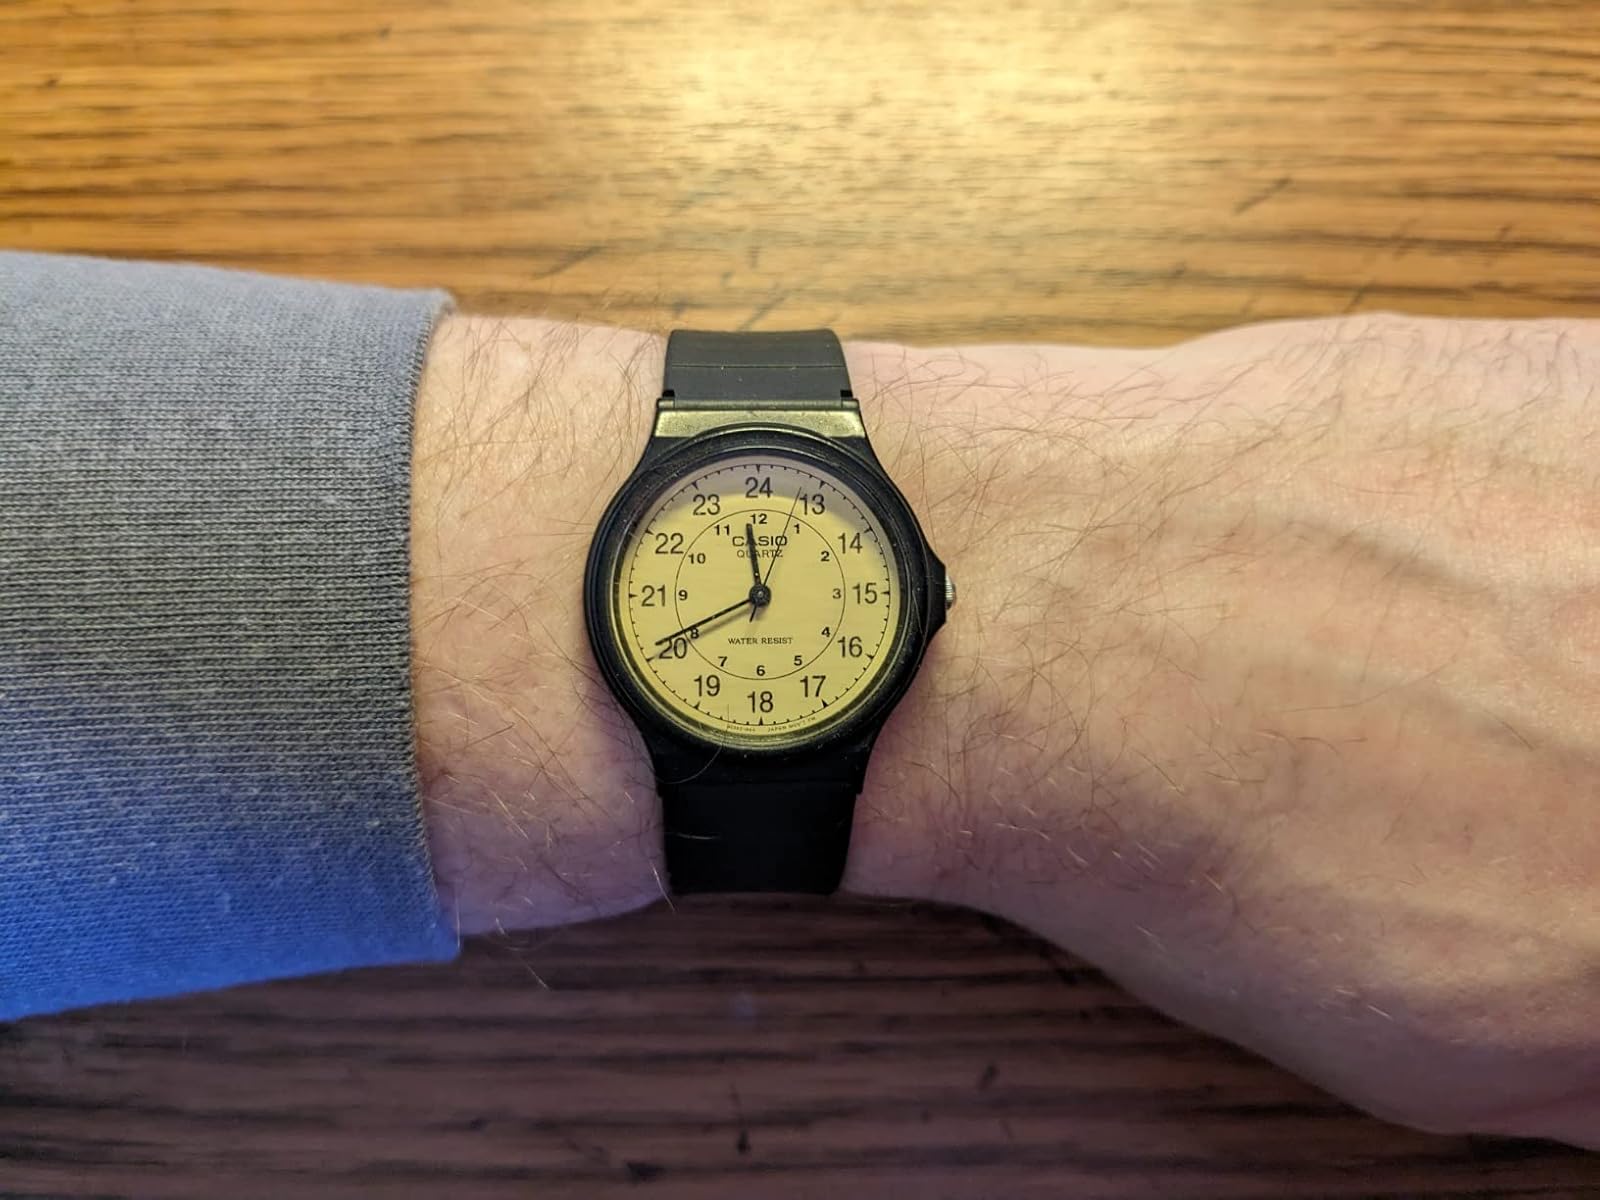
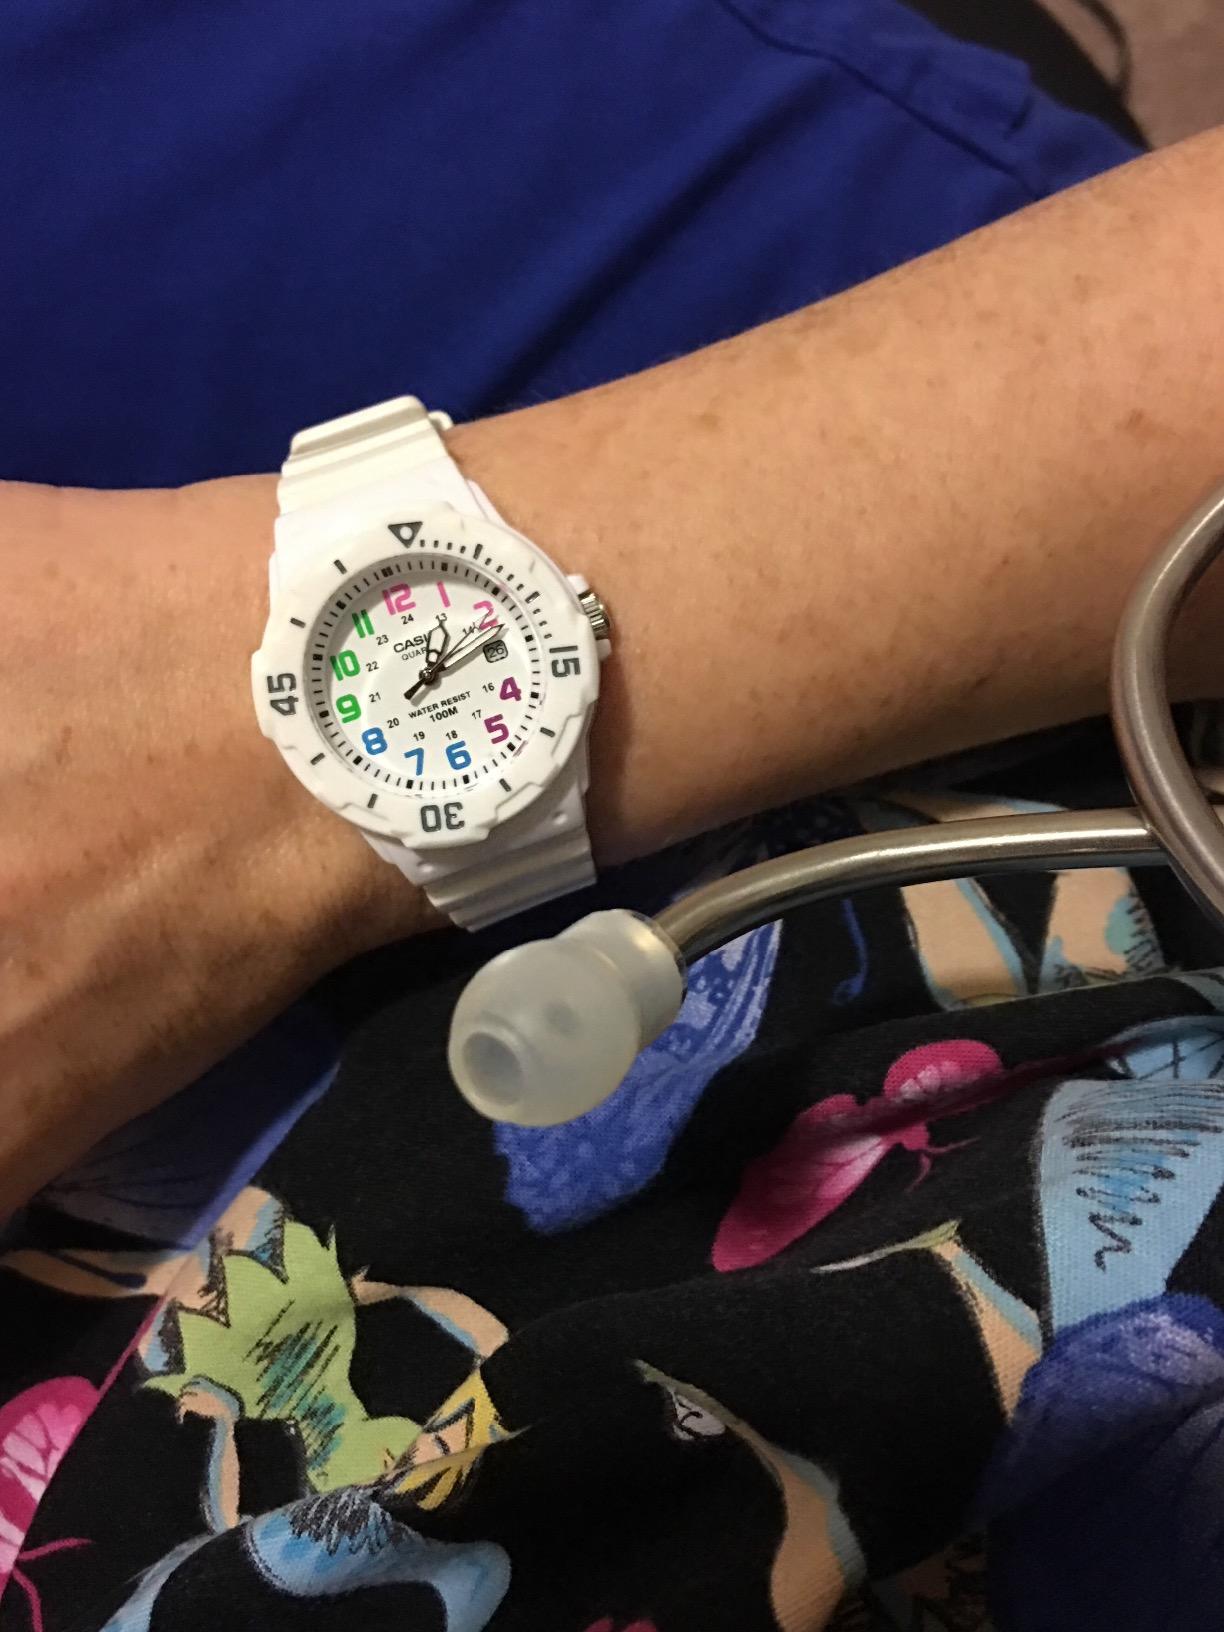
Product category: accessories_watch
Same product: no